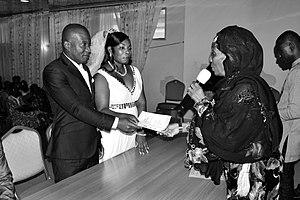
Femme maire remettant le livret de mariage à des mariés dans une mairie de la ville d'Abidjan. This is an image of ""African people at work"" from Ivory Coast"
Le maire est une personne physique représentant l'autorité municipale, chef et/ou représentant du pouvoir exécutif au niveau communal.